Kings–Warriors rivalry

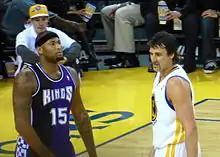
Kings' DeMarcus Cousins (left) and Warriors' Andrew Bogut (right), during a Kings–Warriors regular season game in 2013

Throughout their history, the Warriors and Kings have had many intense moments with each other. One notable game was on January 23, 2015, in Oakland, where Klay Thompson set an NBA record 37 points in a quarter en route to scoring 52 points in a 123–101 win. Three notable games happened in the 2015–16 season. One game was on November 28, 2015, the Warriors defeated the Kings 120–101, extending their undefeated start to 18–0. The second game happened on December 28, 2015, where a shootout duel of three pointers at the end of the second quarter between MVP Stephen Curry and Kings player Omri Casspi, who scored a career-high 36 points in the game. However, the Warriors won 122–103 to win their 29th straight game. On January 9, 2016, Stephen Curry had a double-double of 38 points and 11 assists in a 128–116 win. A notable moment was where Stephen Curry hit a no look three in the fourth quarter.